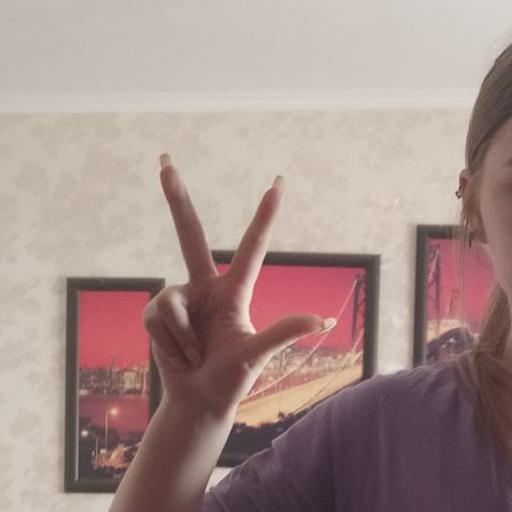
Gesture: three2